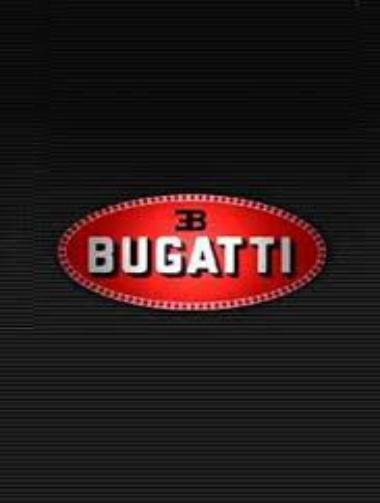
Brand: BUGATTI
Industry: Transportation